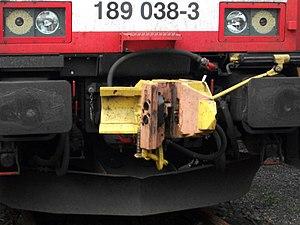
Un attelage réalise la liaison entre deux véhicules. En général, l'un des véhicules est tractant et l'autre est remorqué.